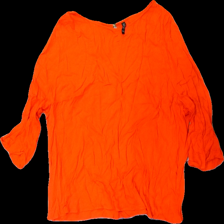
View: front
Type: Top
Category: Ladies
Brand: Kappahl
Brand text on label: xlnt
Colors: Red
Material: 100% viscose
Cut: Regular
Size: XXL
Season: All
Damage location: bottom center
Price range: 50-100
Recommended usage: Reuse
Description: röd top med trekvarts ärmar, mycket skrynklig